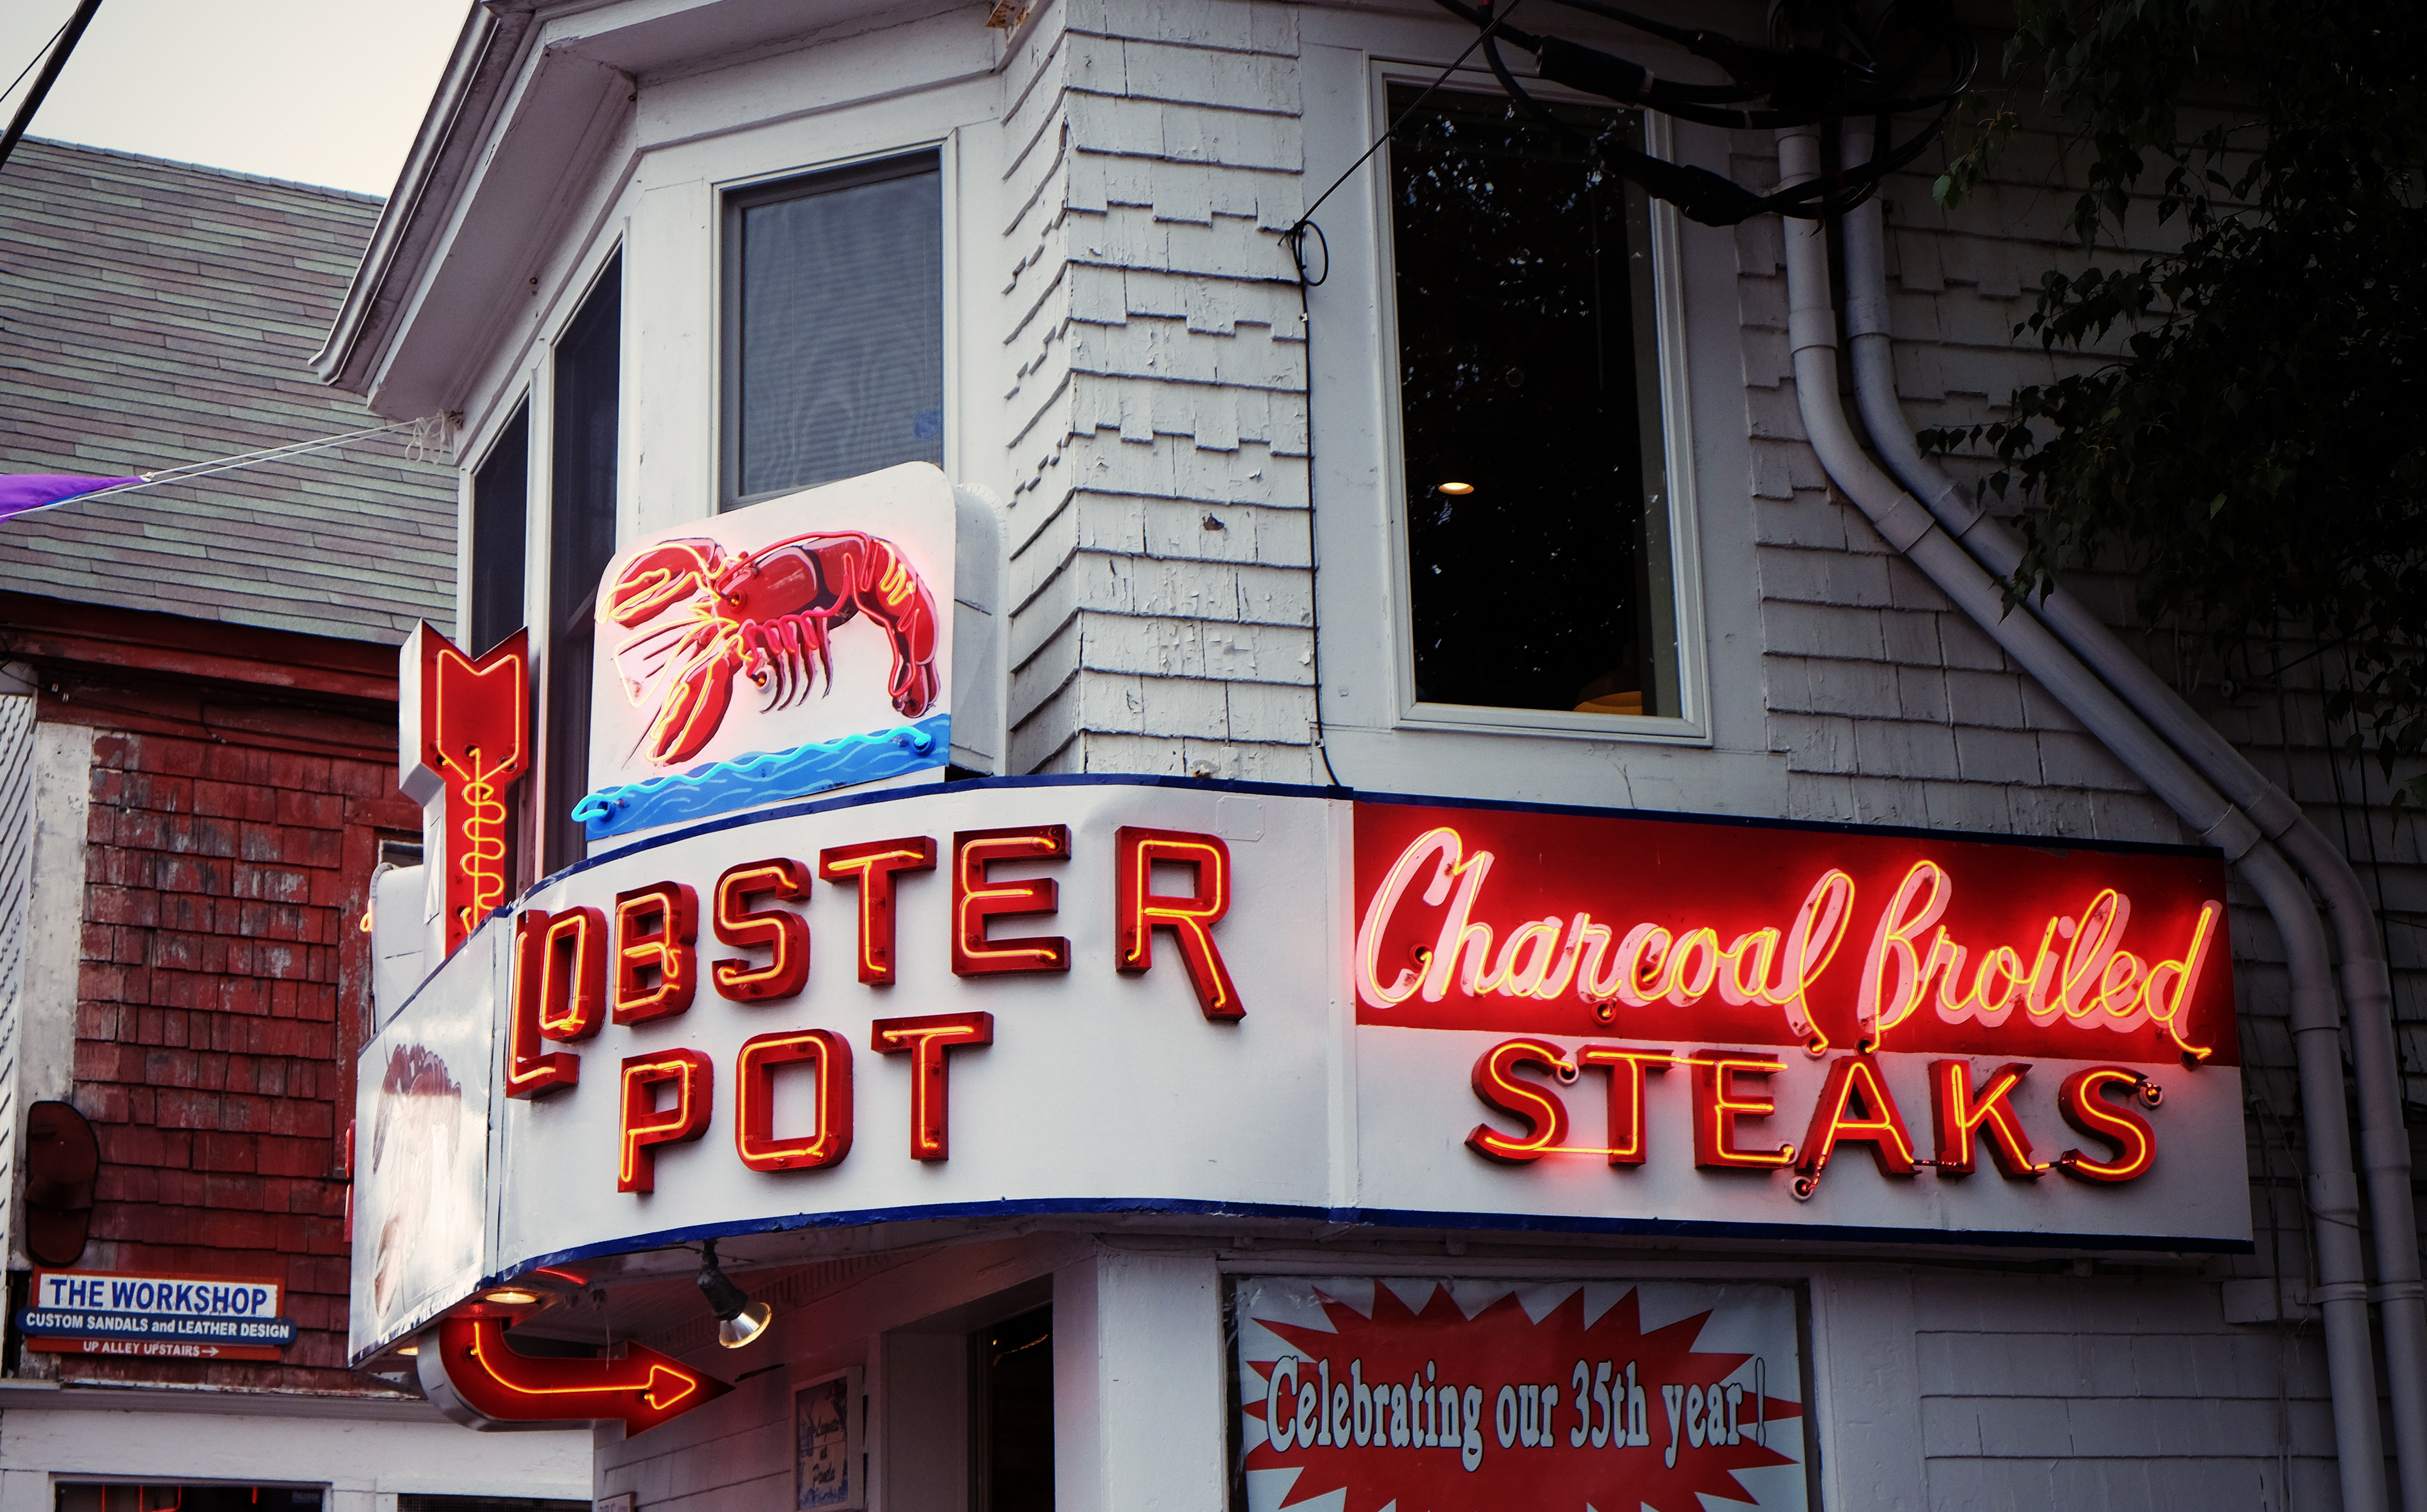
restaurant, advertising, downtown, sign, red, facade, signage, lighting, steak, neon, lobster, urban area, display device, public domain images